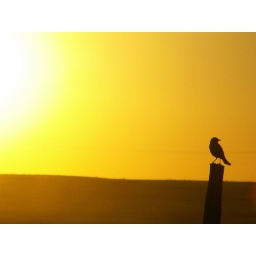
Sunset with bird on a pole. Almost perfect except for the frickin telephone wire in the background!